Faraz Waqar

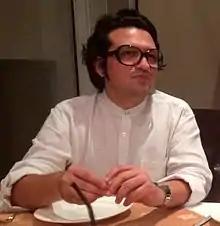

Faraz Waqar (born 21 January 1976) is a Pakistani filmmaker, writer and director of Pakistan's first ever silent film "Meeoww Billi aur World War 3", completed in September 2013. He is also the winner as an emerging new Director of Pakistan's prestigious HUM TV Awards in 2015 for the Best Short Film - Middle East. Faraz's latest work includes OTHER-ISTAN - The other face of Pakistan completed in 2016.